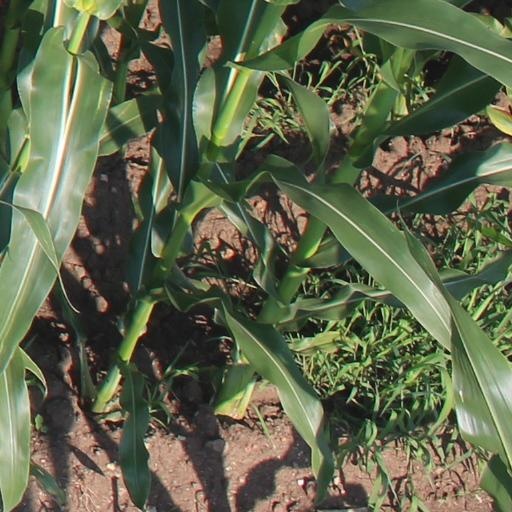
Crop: maize; corn